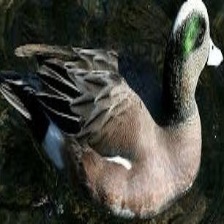
Species: AMERICAN WIGEON
Scientific name: MARECA AMERICANA
ImageNet parent category: drake